Abbey Wood

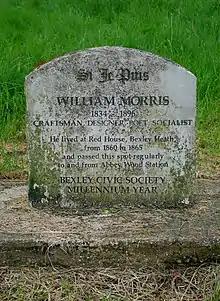
Memorial stone to William Morris in Abbey Wood

Between 1955 and 1959, the London County Council built the Abbey Estate starting with one road south of the railway and later extending on the northern side on former Royal Arsenal marshland. Predominantly conventional brick houses with gardens, at first there were no shops or pubs, later equipped with a few shops and pubs together with schools and open spaces were added. Transport was non-existent at first until one bus, the route 180 was added after the building of Eynsham bridge. The estate was first used to rehouse people from Dockhead and Peckham then London's East End. The main through-road is Eynsham Drive.